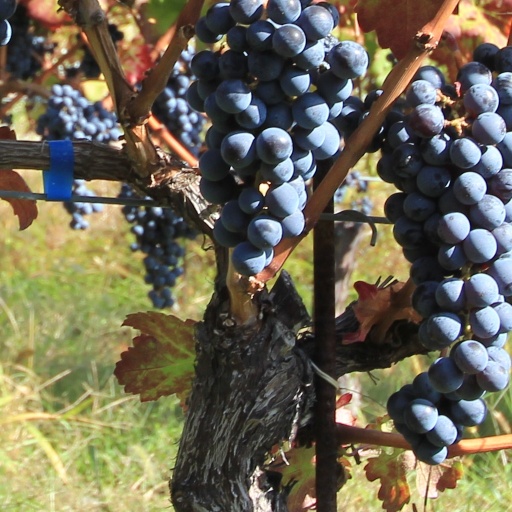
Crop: grape